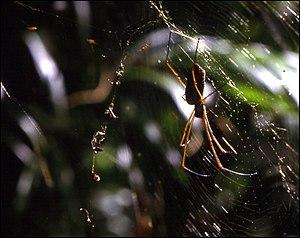
Femelle de Nephila clavipes sur sa toile avec des kleptoparasites.
Argyrodes benedicti est une espèce d'araignées aranéomorphes de la famille des Theridiidae.